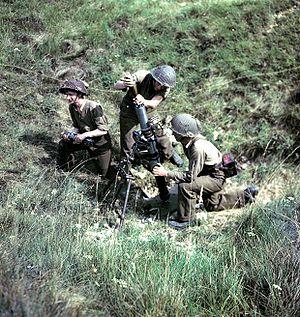
Le Ordnance ML 3 inch Mortar, est un mortier britannique utilisé du début des années 1930 jusqu'à 1960.
L'opération Spring est une opération militaire menée par les forces alliées, principalement le Canada, pendant la Seconde Guerre mondiale. Elle s'est déroulée au sud de Caen lors de la bataille de Normandie entre le 25 et le 27 juillet 1944. Elle a pour but de fixer les forces allemandes, principalement les divisions blindées, à l'est du front pour faciliter à l'ouest l'opération Cobra menée par les Américains qui tentent de percer le front dans le sud du Cotentin.